Kos Minar

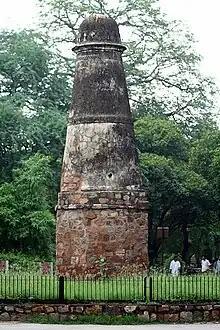
Kos Minar in the National Zoological Park Delhi, India

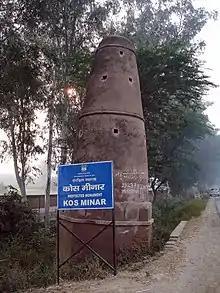
Kos minar at Palwal along Grand Trunk Road in Haryana, India. Haryana has the highest number of surviving Kos Minars.

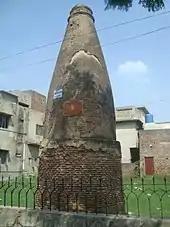
Kos Minar built with lakhori bricks near the Tomb of Ali Mardan Khan in Lahore, Pakistan

The Kos Minars (translated: "Mile Pillars") are medieval Indian milestones along the Grand Trunk Road on the northern Indian subcontinent that were introduced by the 16th-century Pashtun ruler Sher Shah Suri of the Sur Empire. Kos Minars were erected to serve as markers of distance along royal routes from Agra to Ajmer, Agra to Lahore, and from Agra to Mandu in the south.